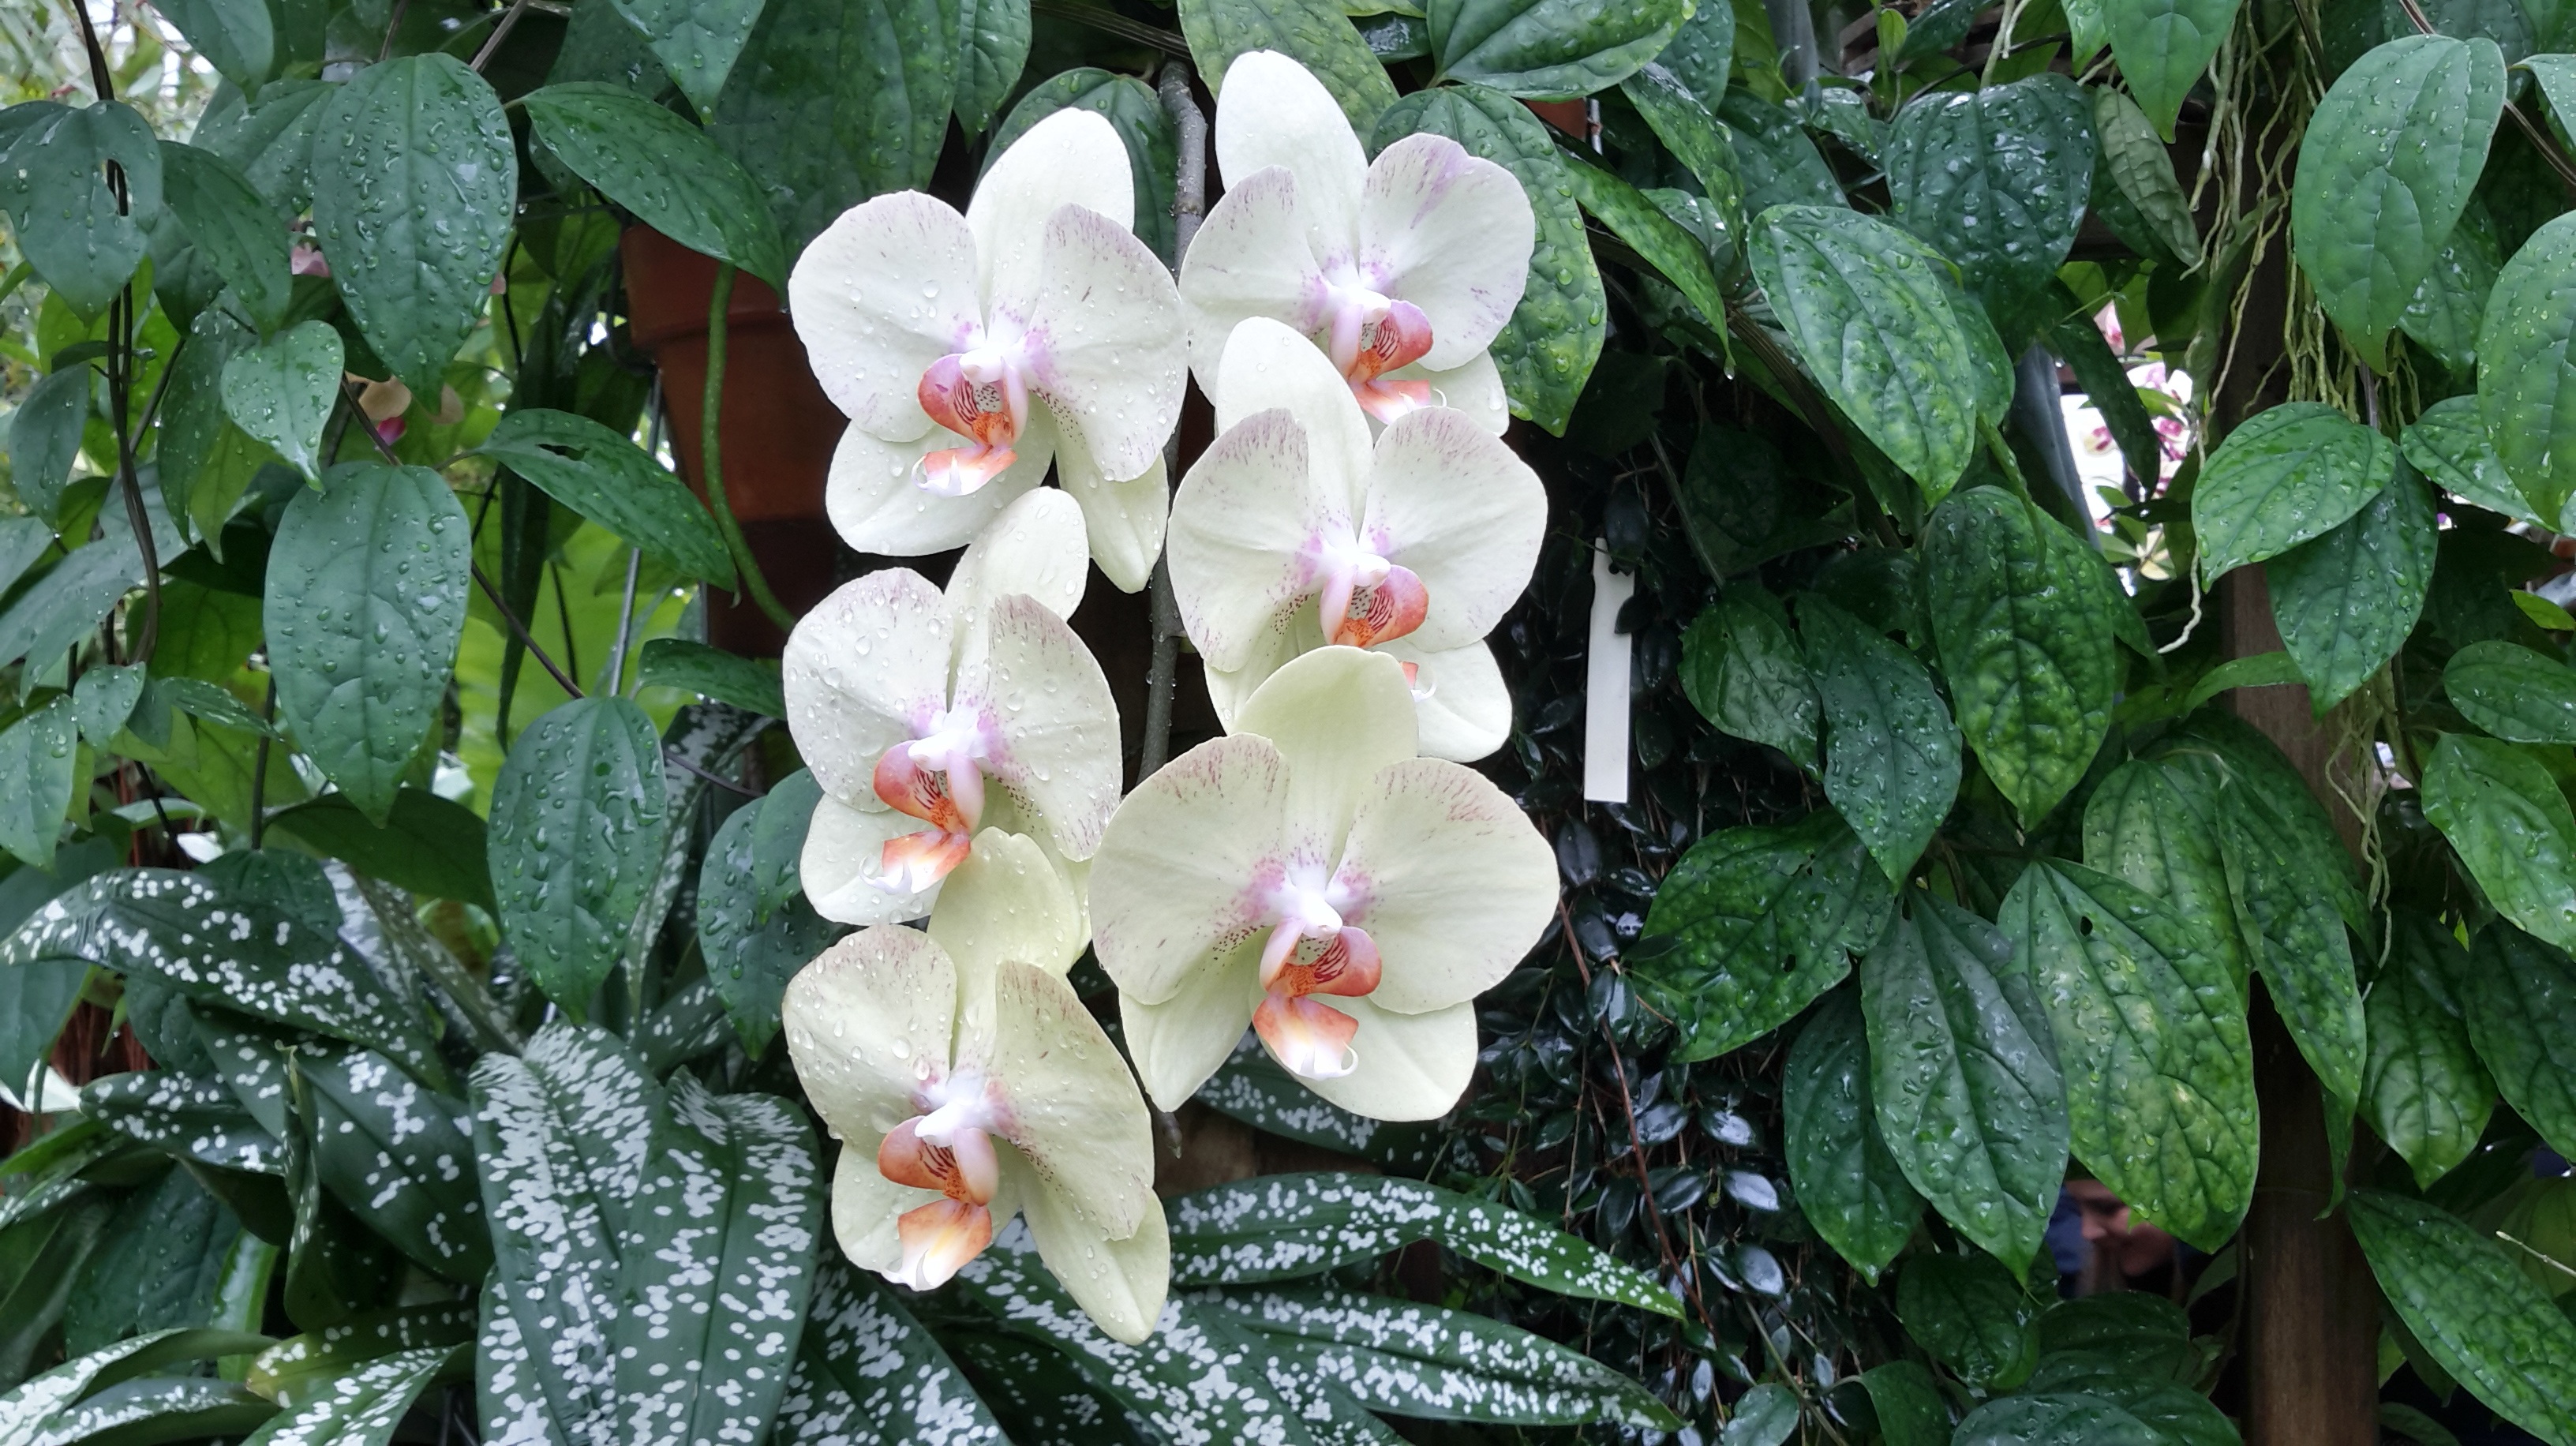
plant, flower, botany, garden, flora, california, orchid, shrub, phalaenopsis, flowering plant, cattleya, land plant